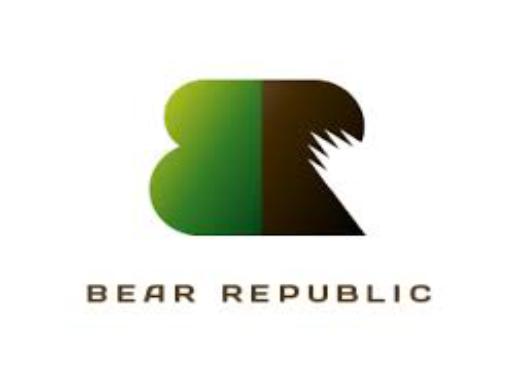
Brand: Bear Republic
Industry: Food